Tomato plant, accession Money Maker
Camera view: horizontal (90 deg, fisheye); turntable rotation: 180 degrees
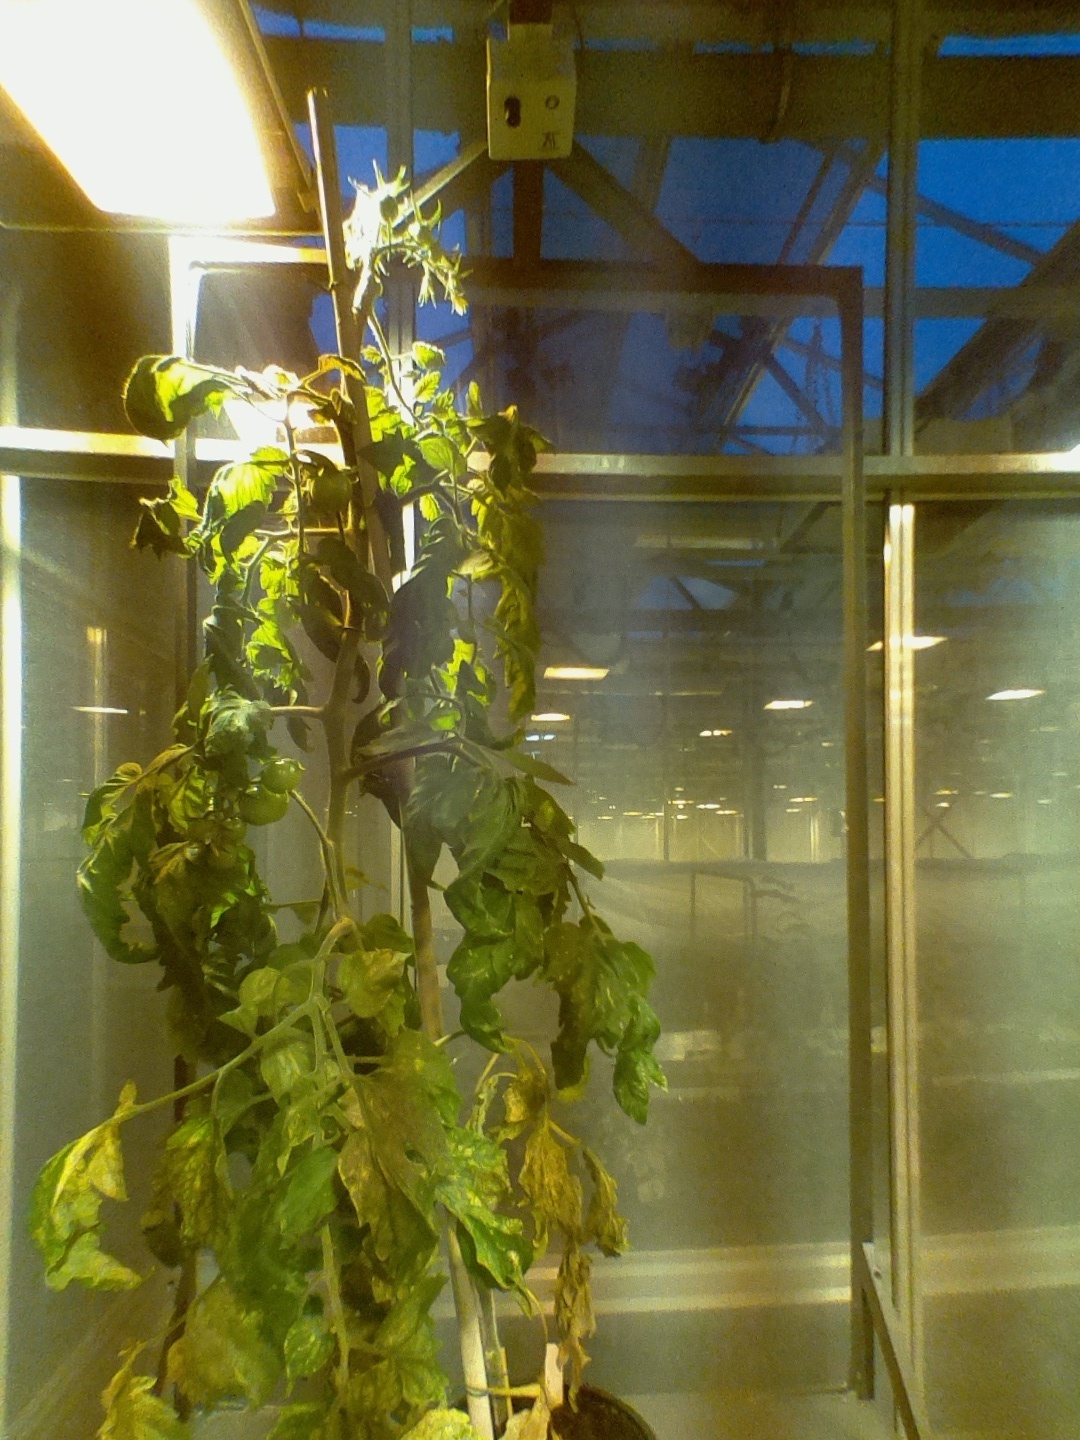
BBCH growth stage 72: 20%-30% of final fruit size